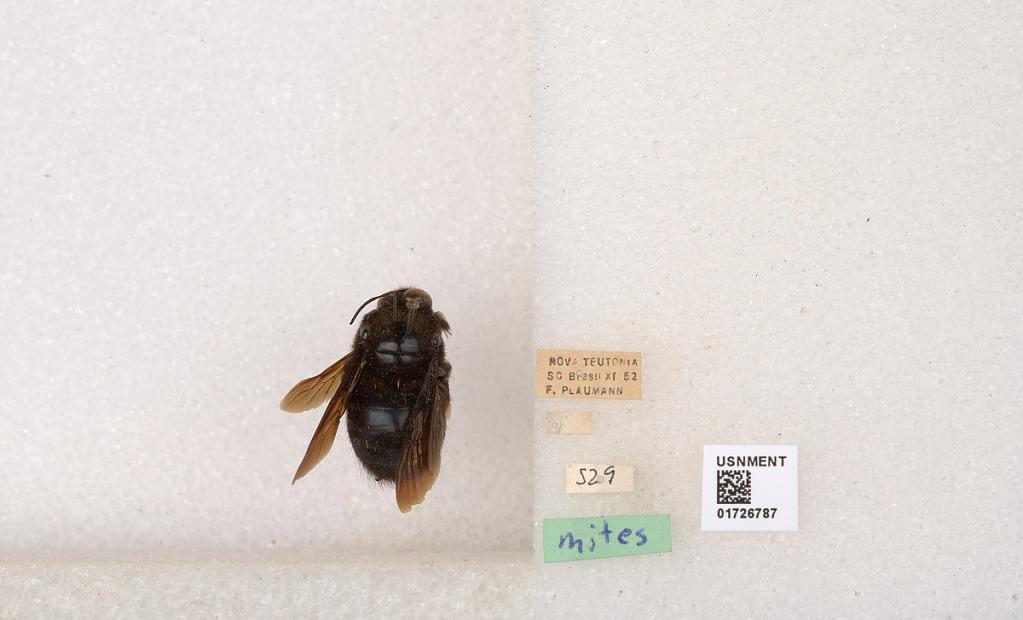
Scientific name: Xylocopa (Xylocopsis) funesta Maidl
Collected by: F. Plaumann
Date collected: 1952-11-1
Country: Brazil
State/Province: Santa Catarina
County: Seara
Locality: Nova Teutonia